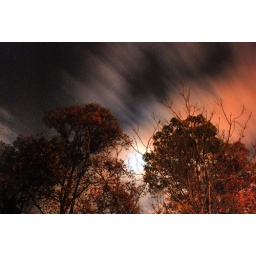
Taking long exposures off my balcony with the clouds speeding by the moon.